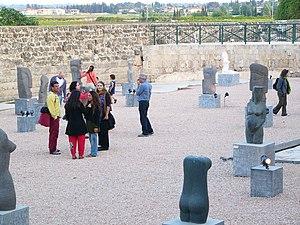
Espaces extérieurs d'exposition du Musée Achiam à Shuni (Israël)
Ahiam Shoshany, dit Achiam, né le 10 février 1916 à Beït-Gan, Israël - décédé le 26 mars 2005 à Paris, est un sculpteur franco-israélien établi en région parisienne en 1947.